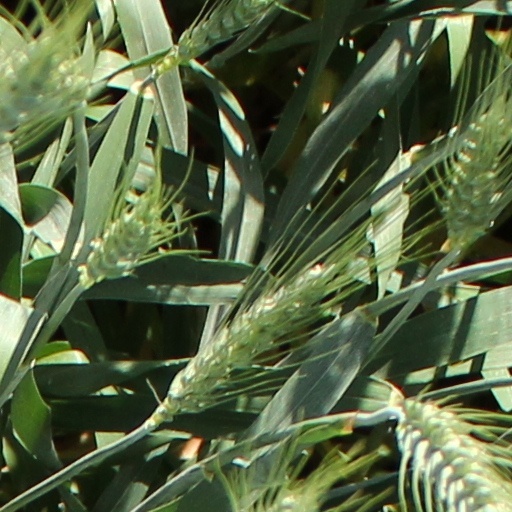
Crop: wheat